Annabel Lee

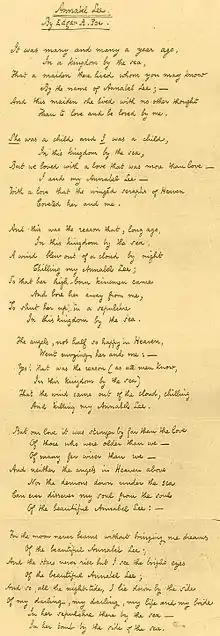
Poe's manuscript for "Annabel Lee", Columbia University Rare Book and Manuscript Library

The poem's narrator describes his love for Annabel Lee, which began many years ago in a "kingdom by the sea". Though they were young, their love for each other burned with such intensity that even angels were envious. For this reason, the narrator believes the seraphim caused her death. Even so, their love is strong enough that it extends beyond the grave and the narrator believes their two souls are still entwined. Every night, the narrator dreams of Annabel Lee and sees the brightness of her eyes in the stars. Every night, the narrator lies down by her side in her tomb by the sea.